Wangoo

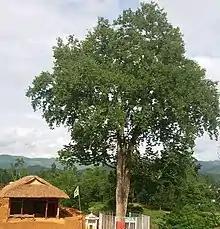
Wangoo Baji Leihao

Wangoo celebrated 10-day long Tampha Lairembi Haraoba in the summer season. Many people from other places came here to participate Mukna on the last day of Lai Haraoba. And also celebrated Wangoo Baji Haraoba for one day in the spring season. Wangoo Baji was a maichou, a learned man well versed in the Meitei traditional knowledge. It is said that he disappeared into thin air one fine day. Before his disappearance, he had said to the people around that he would come back and when he did come back, the dried up leihao Magnolia champaca tree standing there would spring back to life. When the tree started budding again after many many years later, it was widely believed that he had come back to life, possibly reborn.